Windows Live Events

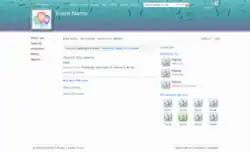
A sample Windows Live Events page.

Windows Live Events was an online service by Microsoft as part of its Windows Live range of services that enabled users in Windows Live Spaces to share and plan different types of Events happening around them while collaborating with other services such as Windows Live Hotmail Calendar and Windows Live Spaces.